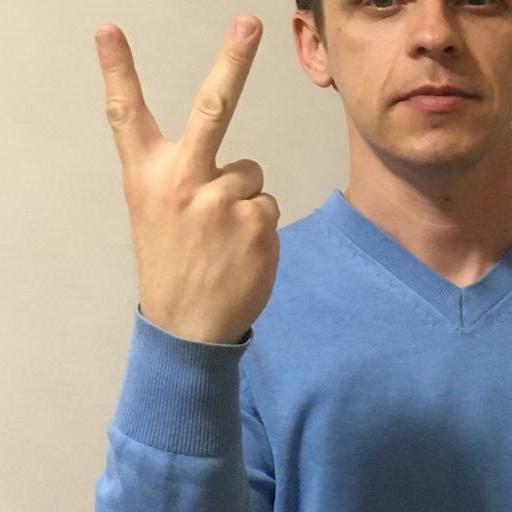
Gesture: peace_inverted